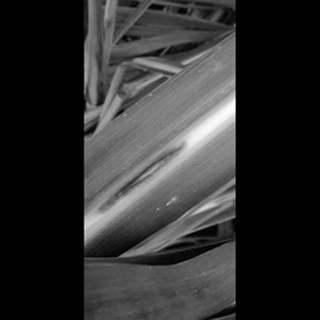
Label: sugarcane_red_rot